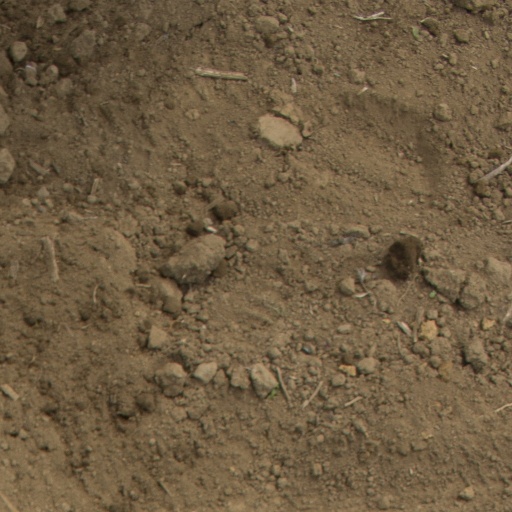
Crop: Jerusalem artichoke